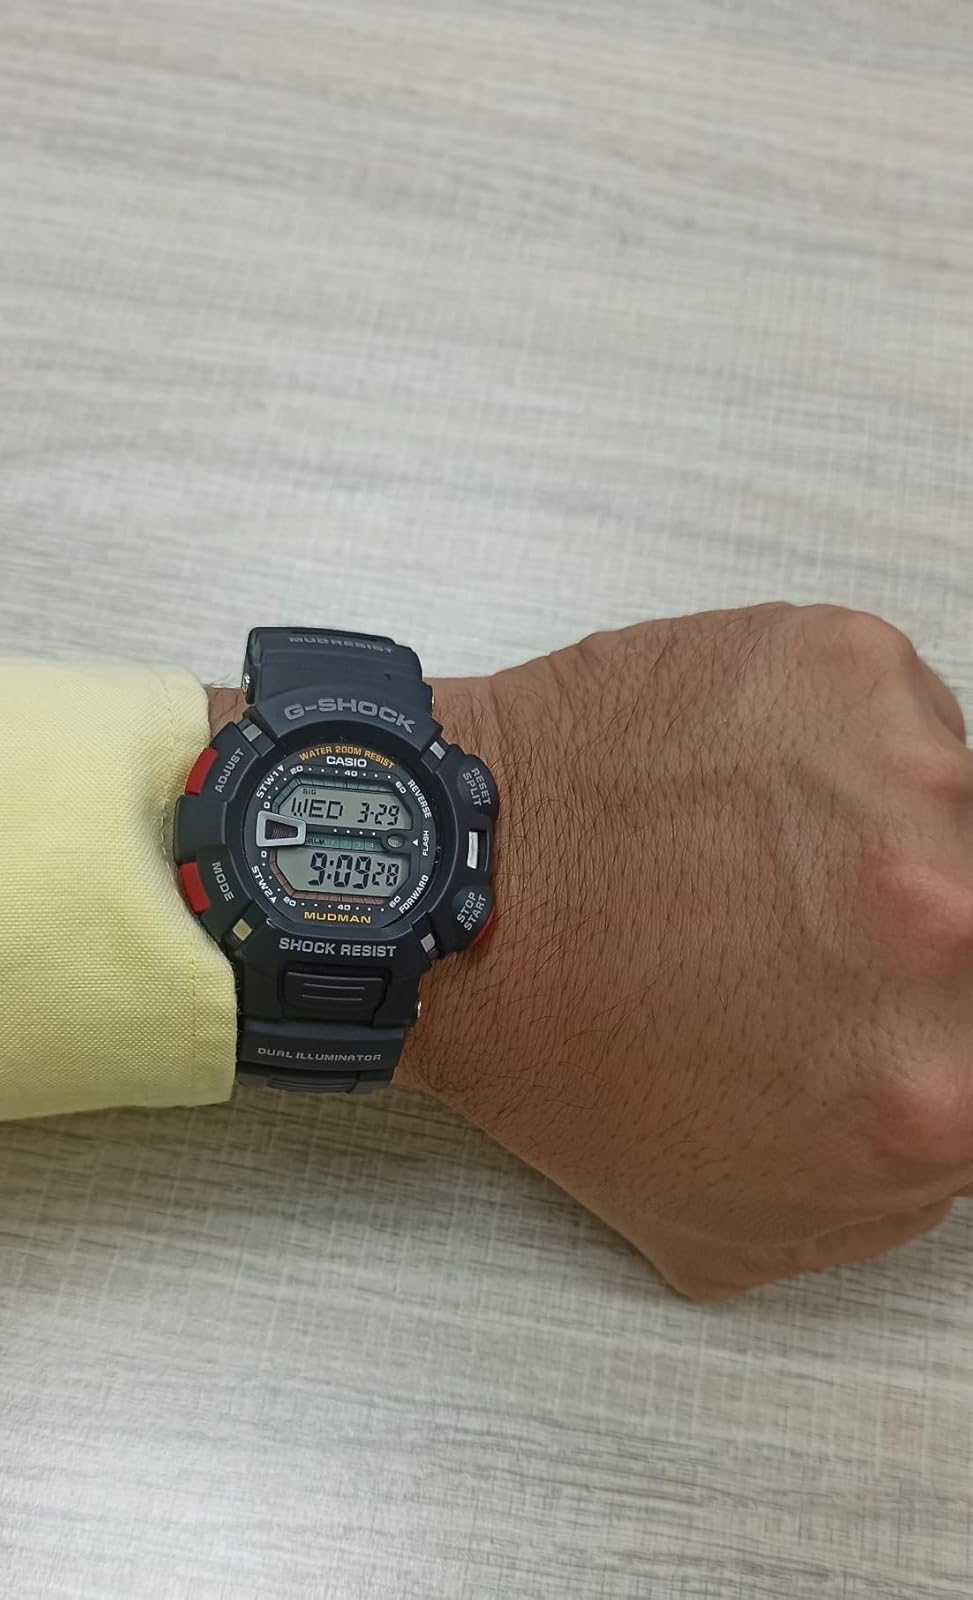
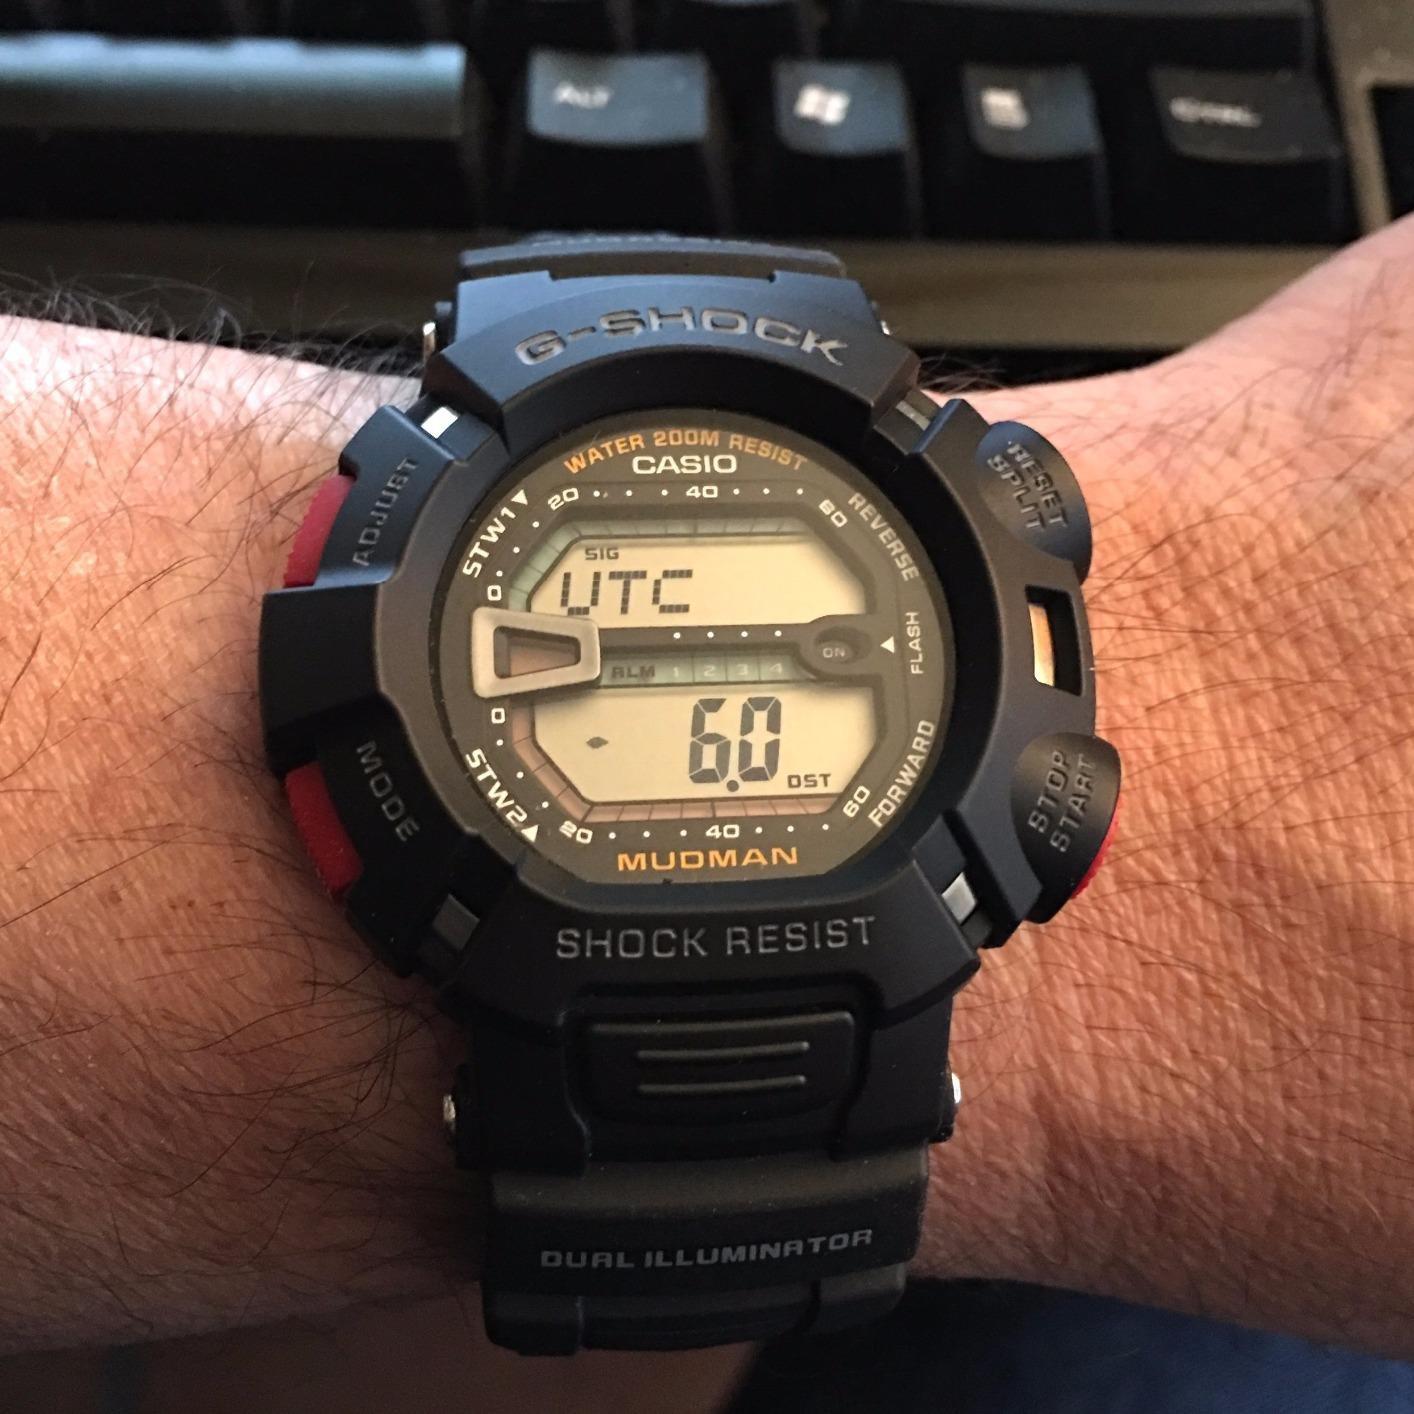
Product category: accessories_watch
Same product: yes